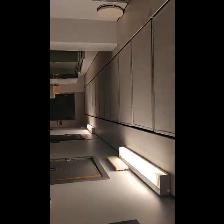
Label: NonHuman